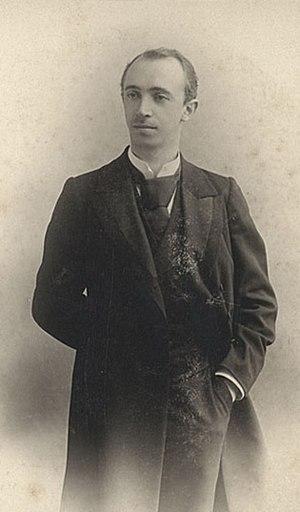
Alexandre Alexeïevitch Gorski, né le 6 août 1871 à Saint-Pétersbourg et mort le 20 octobre 1924 à Moscou, est un maître de ballet russe qui fut nommé artiste honoraire des théâtres impériaux en 1915.